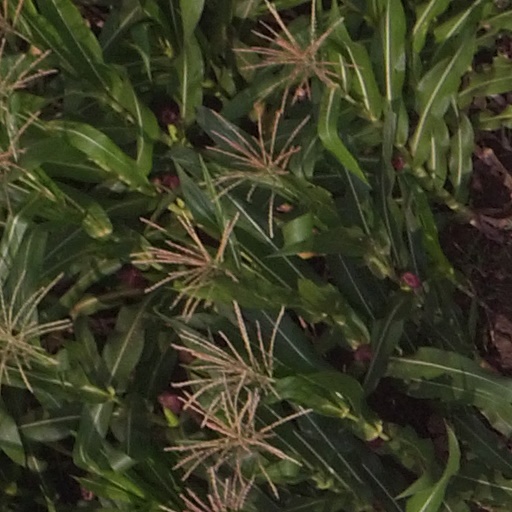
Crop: maize; corn